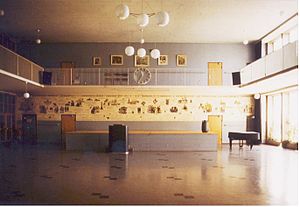
Viggo Guttorm-Pedersen / Rejser og udlandsophold
Bellahøj Skoles aula med den historiske frise inden den blev taget ned og opmagasineret i 1985
Bellahøj Skolens smukke aula med den historiske frise, der pryder de 3 vægge, inden den blev taget ned og opmagasineret i 1985
Viggo Peter Guttorm-Pedersen var en dansk maler og tegner.